Eresburg

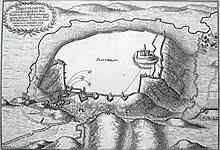
1646 sketch of the bombardment of the fortress

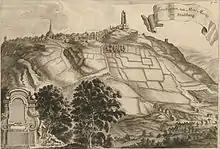
Eresburg and Marsberg around 1670

There is evidence that indicates the hill was settled even in prehistoric times. Pieces of pottery from the Michelsberg culture have also been found here. Excavations in the vicinity of the present-day collegiate church have revealed traces of ditches, ramparts and posts. Radio carbon dating points to their origin in the pre-Roman Iron Age. In addition the wooden posts were made from trees that can be dated to between 420 and 370 B.C.